The Man Who Shook the Hand of Vicente Fernandez

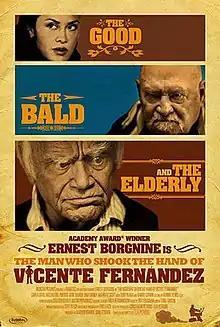
Film poster

The Man Who Shook the Hand of Vicente Fernandez is a 2012 American Western film written and directed by Elia Petridis, and starring Ernest Borgnine in his final role.